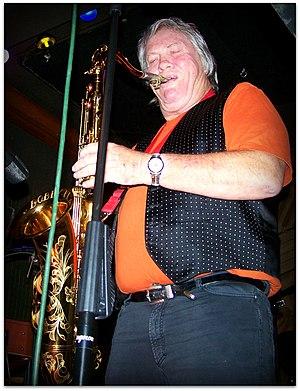
Bobby Keys est un saxophoniste américain, né le 18 décembre 1943 à Slaton, et mort le 2 décembre 2014 à Franklin. L'essentiel de sa carrière est centrée autour des Rolling Stones, avec lesquels il joue à partir de 1969, en tournée et sur leurs albums jusqu'en 1973 où il est écarté du groupe en raison de ses excès. Il retourne à leurs côtés en 1982 et participe à tous leurs concerts jusqu'à la tournée 14 On Fire, l'année de son décès. Né le même jour que Keith Richards, ce dernier le considère comme « son plus grand ami ».